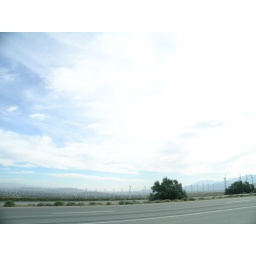
highway near joshua tree